List of mosques in Armenia

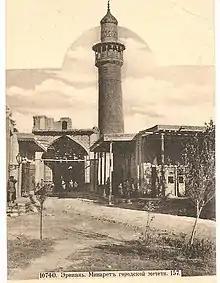
Minaret of a city mosque in Erivan

The following is a list of mosques found within the territory of modern Armenia.